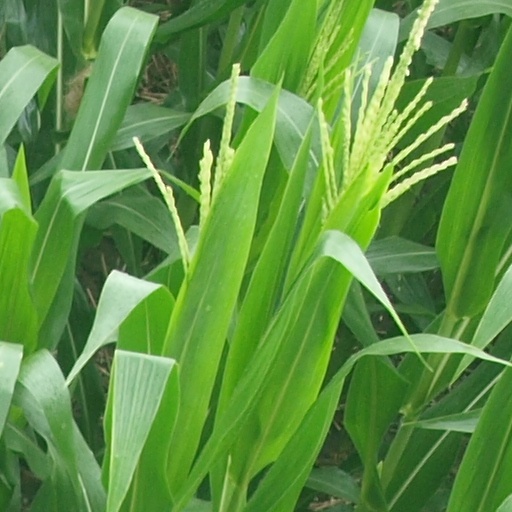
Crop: maize; corn